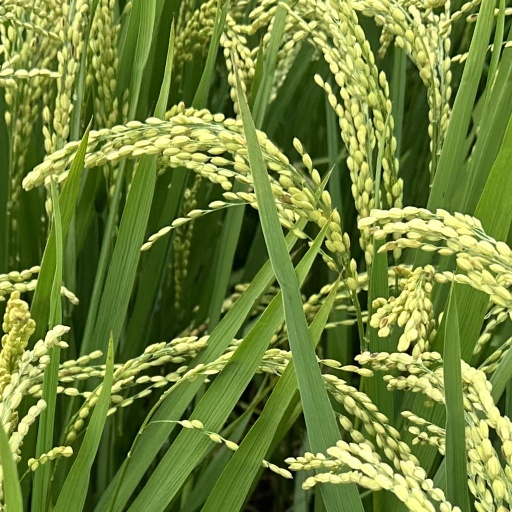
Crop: rice